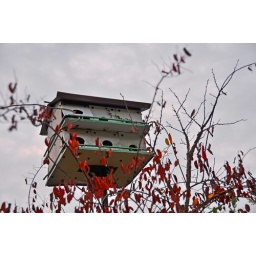
Martin bird house by pond at Pinnacle Mountain